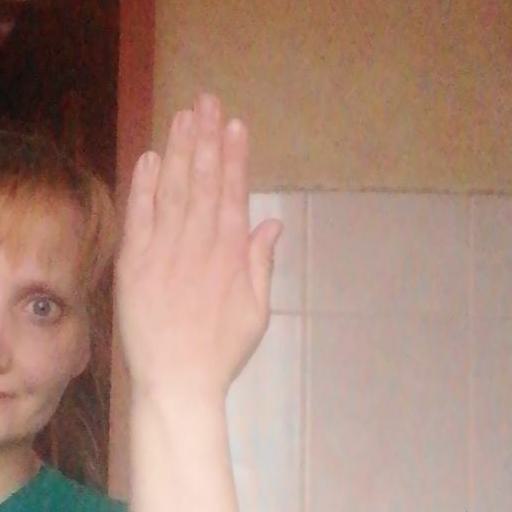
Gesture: stop_inverted